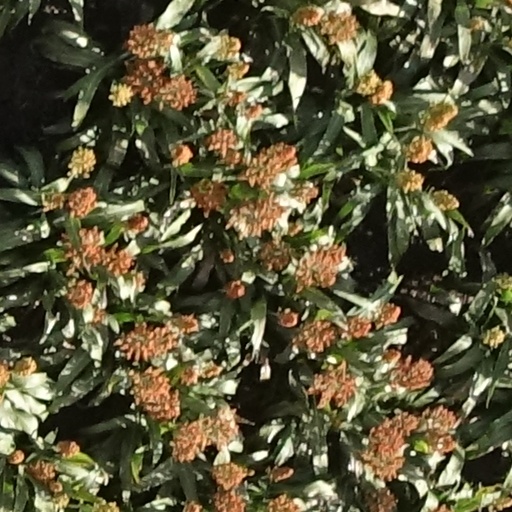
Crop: sorghum